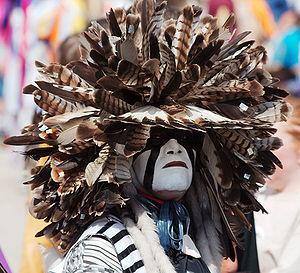
Les Chiens Soldats ou Hommes chiens représentent historiquement l'une des six sociétés militaires de la Nation Cheyenne. À la fin des années 1830, cette société a pris son autonomie et évolué vers une société militaire distincte qui a joué un rôle prédominant dans la résistance Cheyenne face à la conquête de l'Ouest des États-unis d'Amérique, dans le Kansas, le Nebraska, le Colorado et le Wyoming, où les Cheyennes s'étaient installés au début du 19ᵉ siècle.